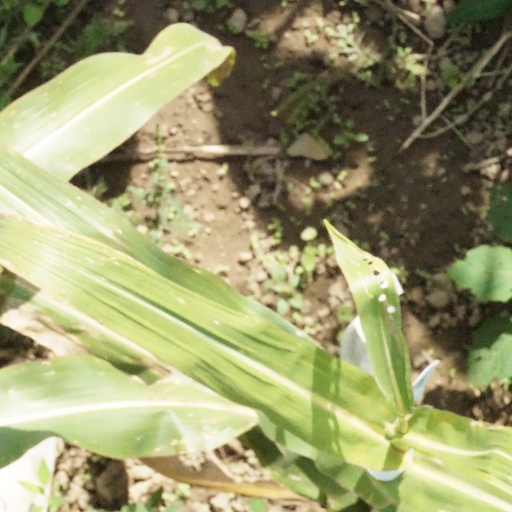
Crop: maize; corn